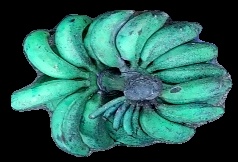
Variety: rasbale
Grade: grade3